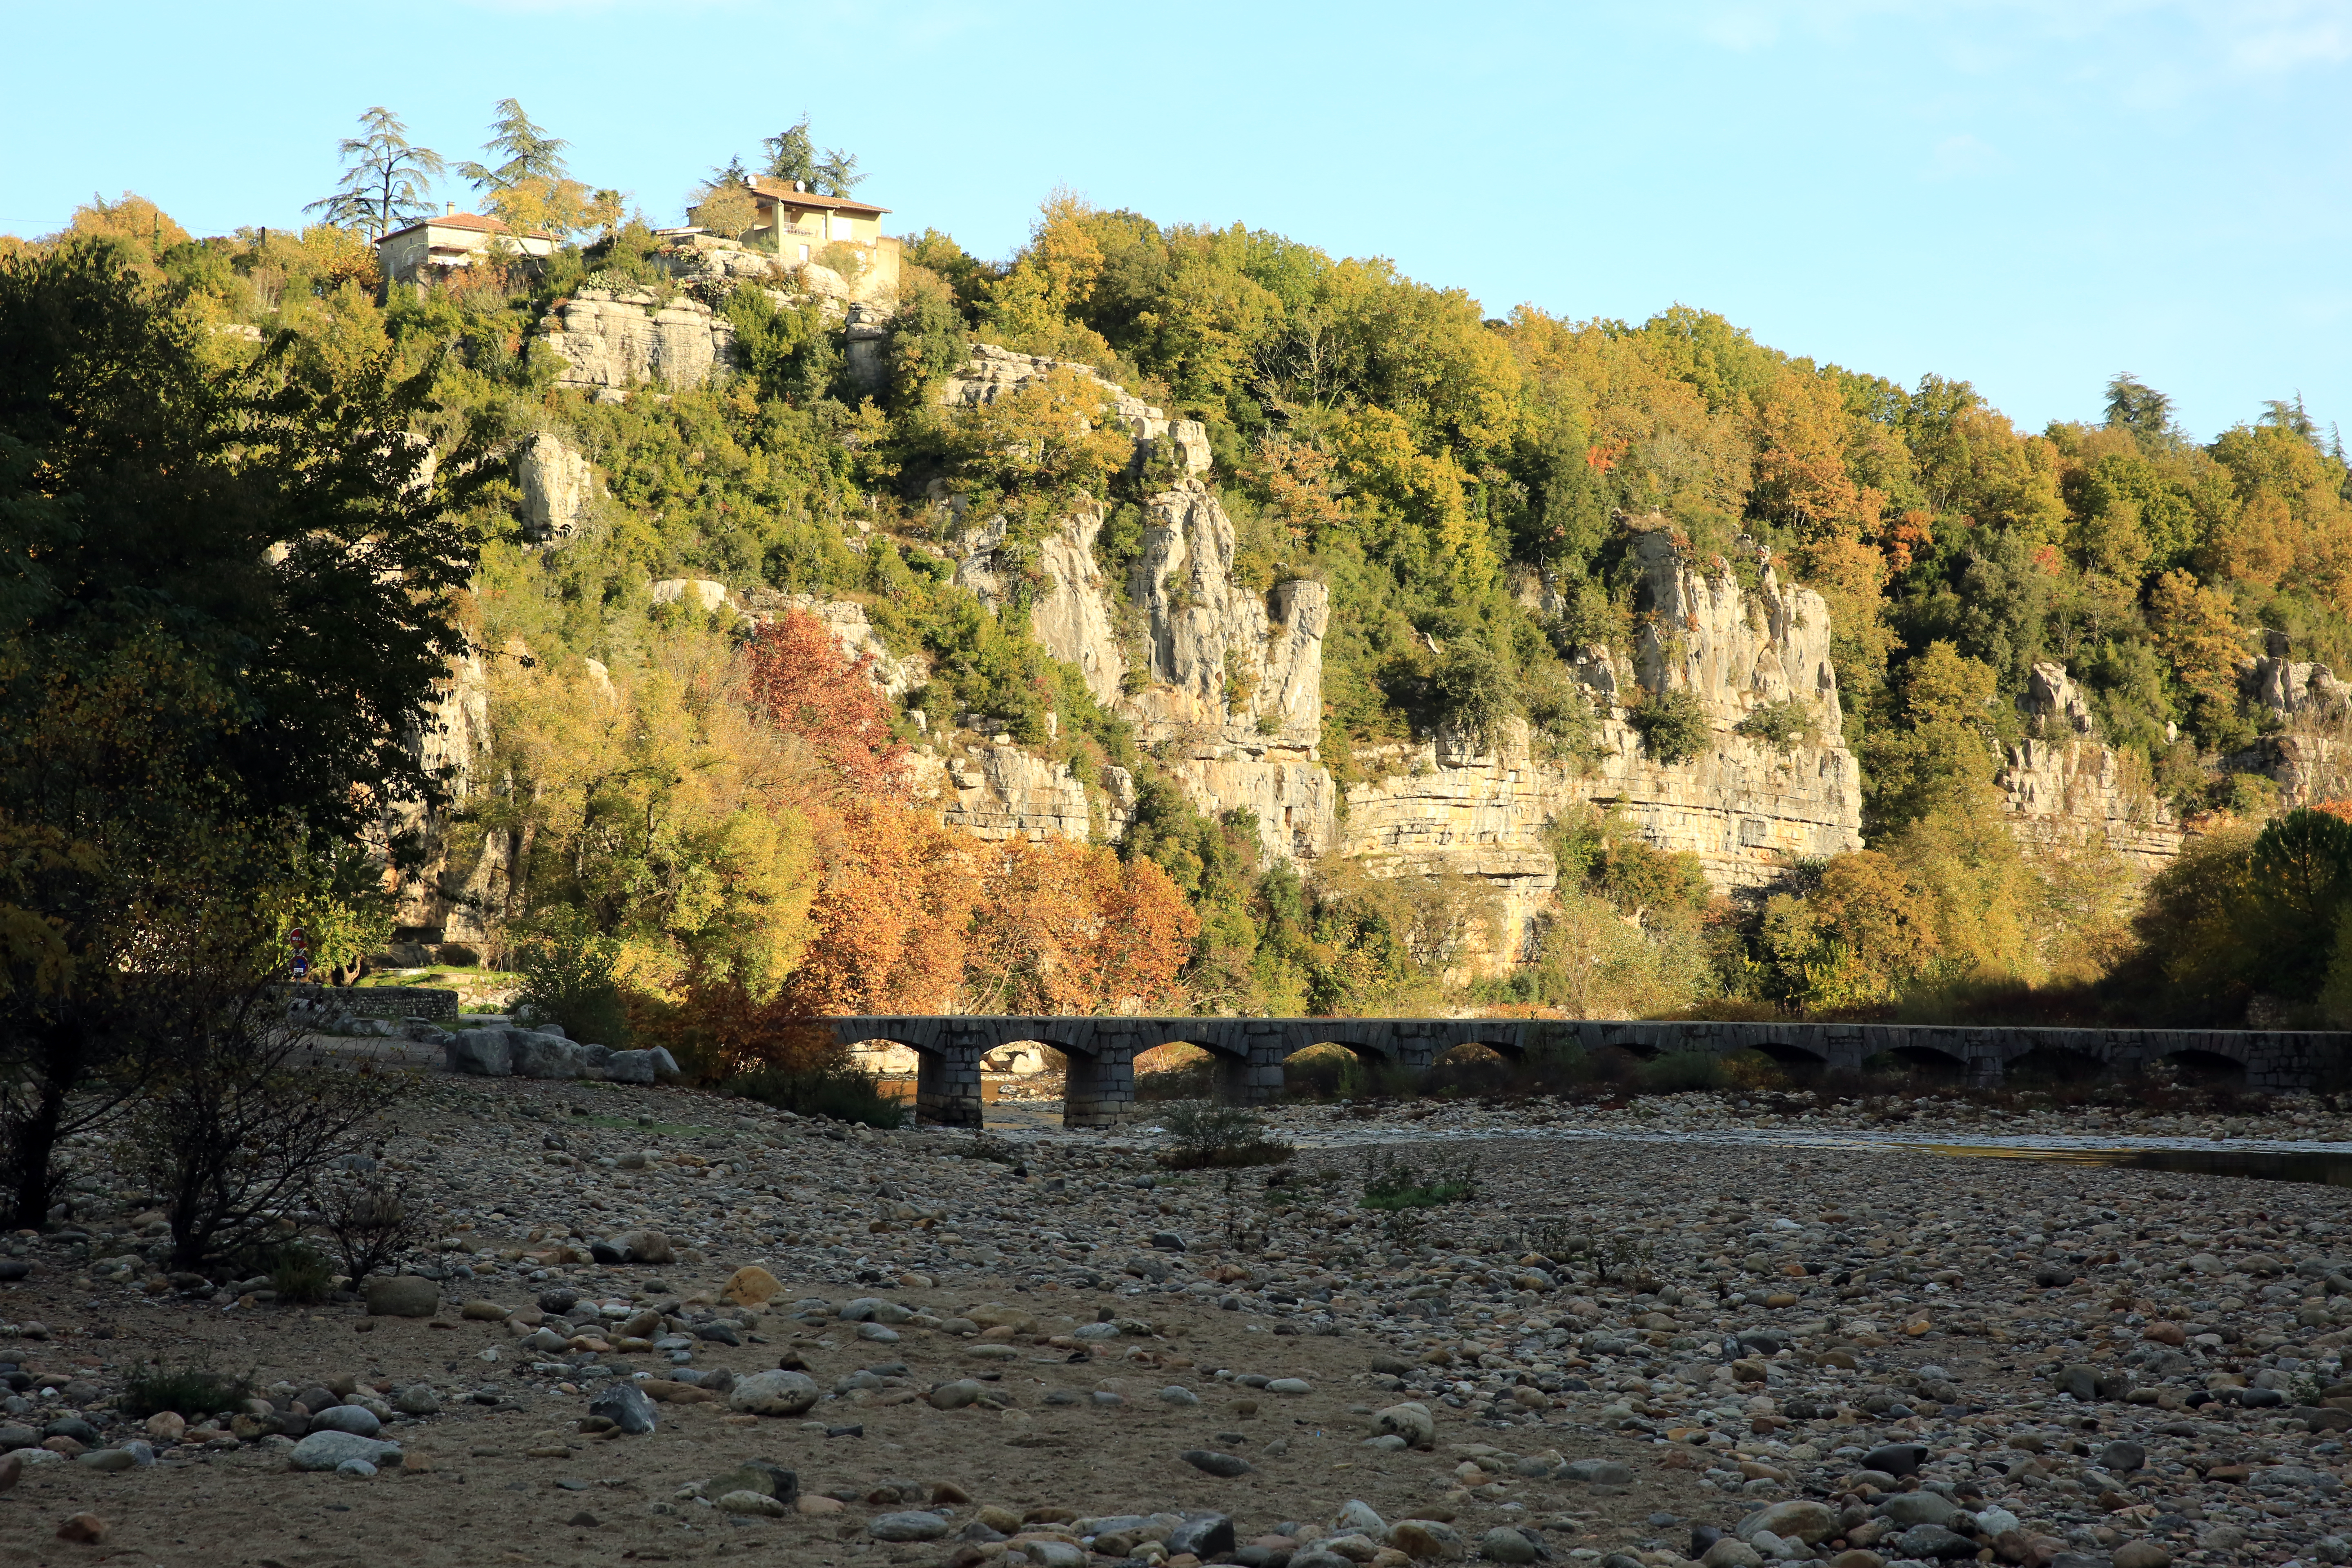
landscape, tree, nature, outdoor, rock, wilderness, mountain, light, leaf, hill, flower, lake, river, valley, europe, reflection, autumn, canon, shadow, season, paysage, midi, riverbank, ombre, licht, landschaft, herbst, berge, automne, lumiere, passerelle, isasza, southfrance, sdfrankreich, zuidfrankrijk, mditerrane, eos5d, rhnealpes, ardche, labeaume, rivire, schatten, exterieur, rural area, woody plant, mountainous landforms